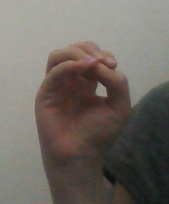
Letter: ha